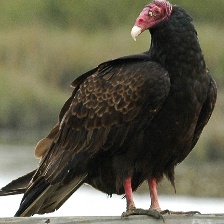
Species: TURKEY VULTURE
Scientific name: CATHARTES AURA
ImageNet parent category: vulture